Bogue-class escort carrier

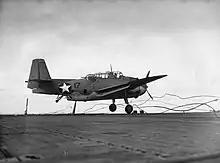
Landing of a US Navy Grumman TBF-1 Avenger on the escort carrier on 9 December 1942.

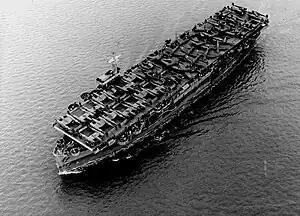
The US Navy escort carrier underway in the Pacific Ocean, on 1 July 1943, transporting US Army Air Forces Lockheed P-38 Lightning and Republic P-47 Thunderbolt aircraft.

The "Bogue" class had the capacity for up to 24 anti-submarine or fighter aircraft, which could be a mixture of the Grumman Wildcat, Vought F4U Corsair and Grumman Avenger. The exact composition of the embarked squadrons depended upon the mission. Some squadrons were composite squadrons for convoy defence, and would be equipped with anti-submarine and fighter aircraft, while other squadrons working in a strike-carrier role would only be equipped with fighter aircraft. When utilised in ferry service the ships could carry up to 90 aircraft between both the flight and hangar decks. Aircraft facilities consisted of a small combined bridge–flight control island on the forward starboard side of the ship. The flight deck was , with nine arresting wires and three barriers at the stern, along with one hydraulic catapult on the port side at the bow, which was able to launch a aircraft at . Two elevators were placed on the flight deck, one at the stern and one near the bow. The hangar deck was and fully enclosed, which was larger than the previous "Long Island" class. The hangar deck retained the camber at the bow and stern of the main deck of the merchant ships they were built on. Since the elevators were placed near the ends of the flight deck, pulleys were required for handling planes on and off of them on the hangar deck, which was difficult in normal conditions, and impossible in rough seas. The ships were also equipped with derricks for retrieving seaplanes and loading and unloading aircraft.